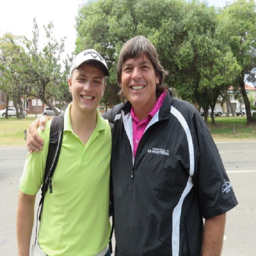
with my new friend , a golfer and golf coach .